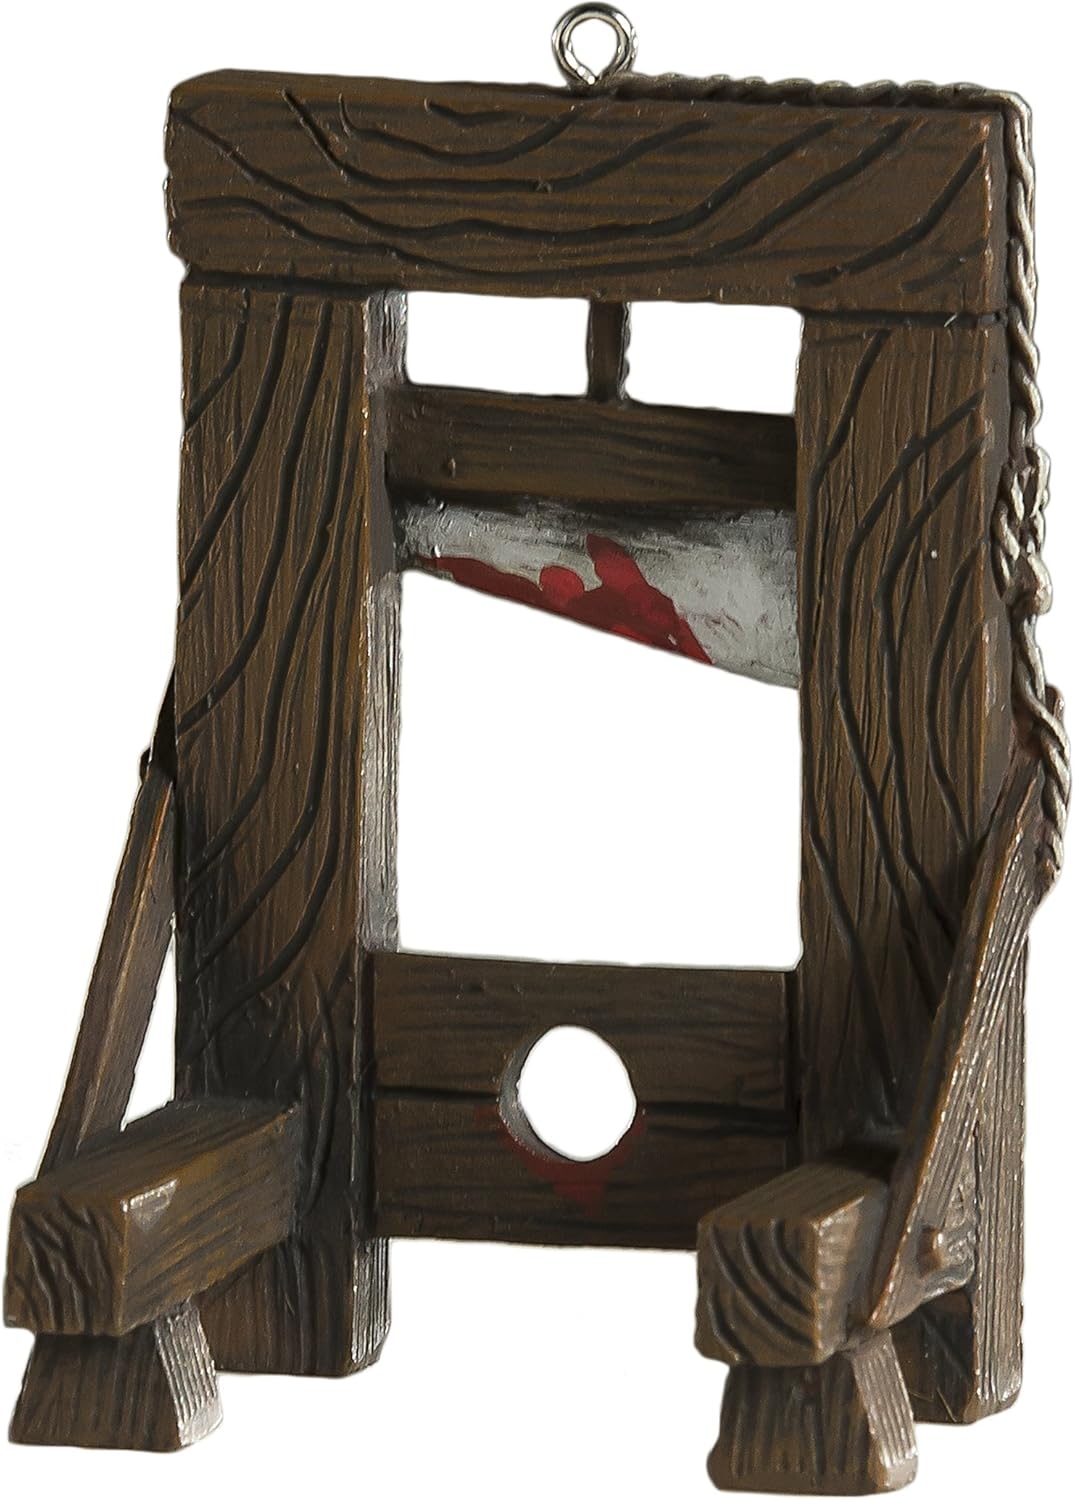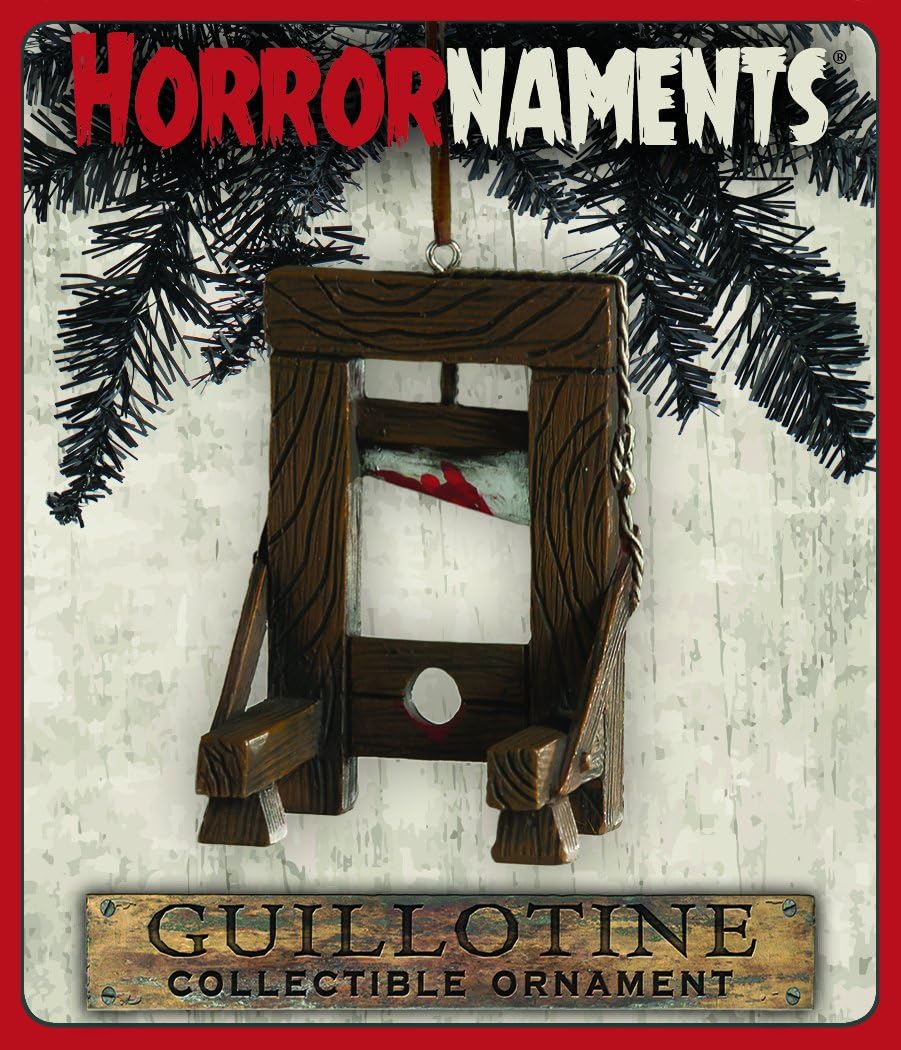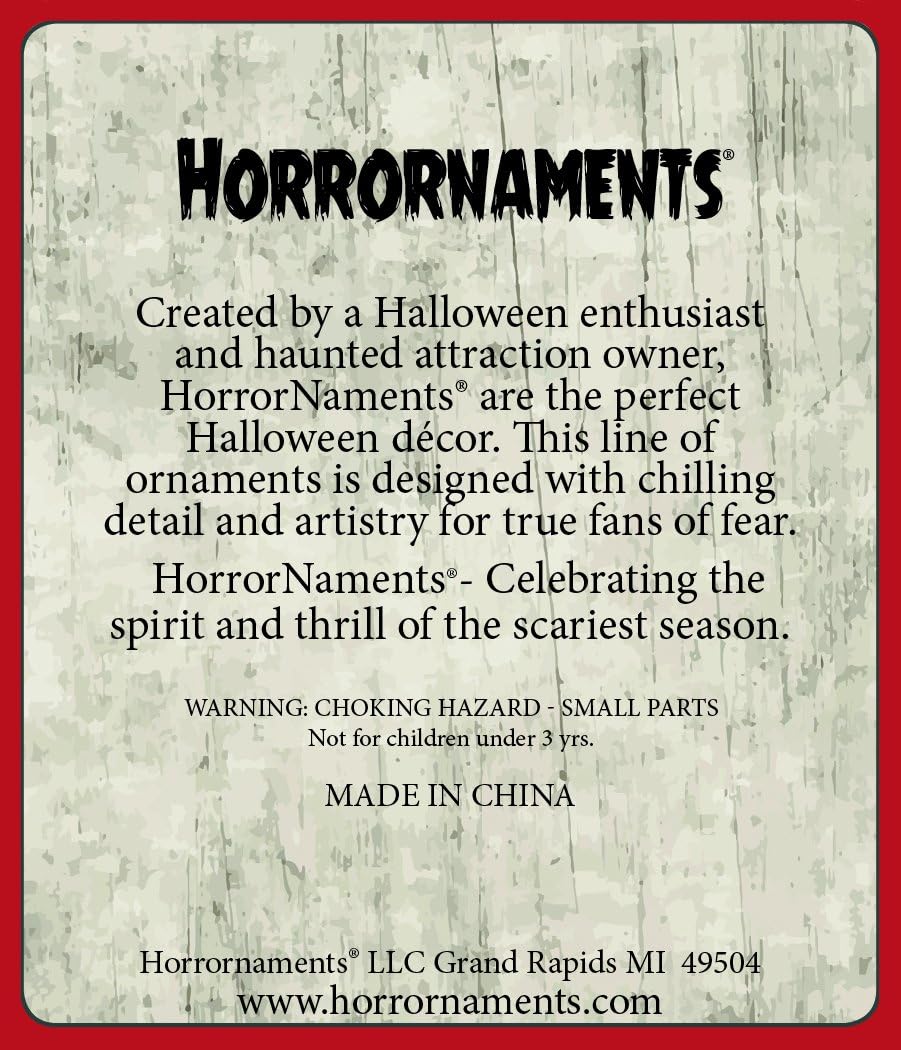
Bloody Guillotine Ornament - Scary Prop and Decoration for Halloween, Christmas, Parties and Events - by HorrorNaments
Category: Health & Personal Care
You’re in for a spooky treat with HorrorNaments Guillotine Collectible Ornament! This creepy ornament is a spooky and fun way to celebrate the Halloween, Christmas or holiday season. Any Halloween lover or fan of horror will get a kick out of this sinister Guillotine who is up to no good. About This Product: - Guillotine Ornament- Collectible Item- Makes A Great Gift For Horror Enthusiasts- Metal Loop Accommodates Ornament Hooks & String For Hanging - Great For Halloween Decor, Haunted Attractions & Gift Shops BLOODY GUILLOTINE. The Terror of Revolutionary France returns to terrorize your tree. Many have lost their heads to this fearsome contraption, so be thankful you're not one of them. Mind your fingers! This ornament features a sturdy design that will last for seasons to come and features a metal loop on top to attach ornament hooks or string to so you can display it around your home for the holidays or in your haunted attraction. They are also great items for gift shops, particularly for Halloween and horror festivals and events. HORRORNAMENTS ARE THE PERFECT COLLECTIBLE FOR HALLOWEEN ENTHUSIASTS. HorrorNaments was created by a Halloween enthusiast and haunted attraction owner. They’re perfect for Halloween decor. The chilling detail and artistry will impress true fans of anything related to Halloween and horror. At HorrorNaments we are committed to celebrating the spirit and thrill of the scariest season by creating quality products we’re sure you will enjoy. If for any reason you aren’t completely satisfied with your purchase, contact us so that we can be of assistance.
Features: TRICK OR TREAT? The Terror of Revolutionary France returns to terrorize your tree. Many have lost their heads to this fearsome contraption, so be thankful you're not one of them. Mind your fingers! | STAND OR HANG: This ornament features a sturdy design that’s resistant to wear, tear and chipping to last you a long time. A metal loop on top allows you to fasten hooks & string to dangle it. | COLLECTIBLE ITEM: This "Guillotine" ornament is part of the Horrornaments horror ornament collection. Use it for a scary party decor, a haunted house, Christmas, or just to collect the series. | EASY TO STORE: This compact figurine is small enough to store away easily with the rest of your holiday decorations and will not take up too much space so you can use it again year after year. | MAKES A GREAT GIFT: HorrorNaments are a great collectible for those who love horror, fear or the Halloween season. Give as a Christmas gift to those who don’t mind being a bit spooked out.